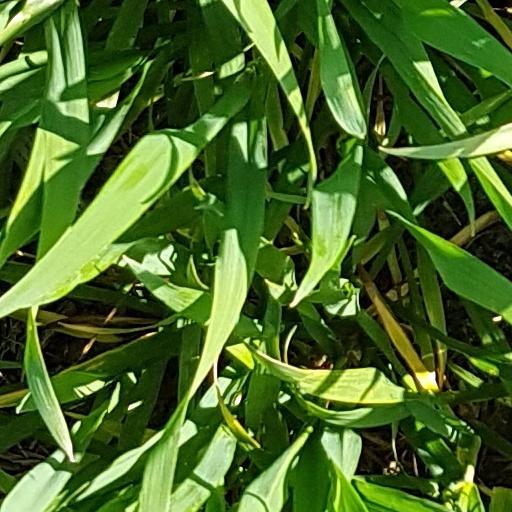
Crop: wheat